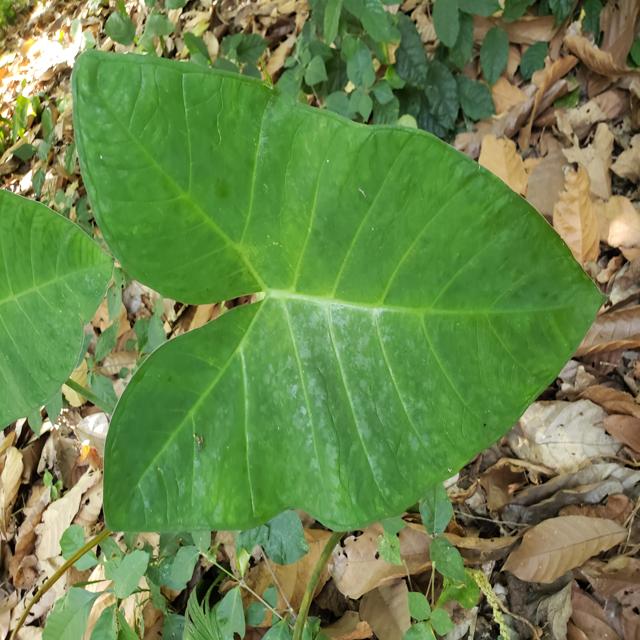
Label: Healthy